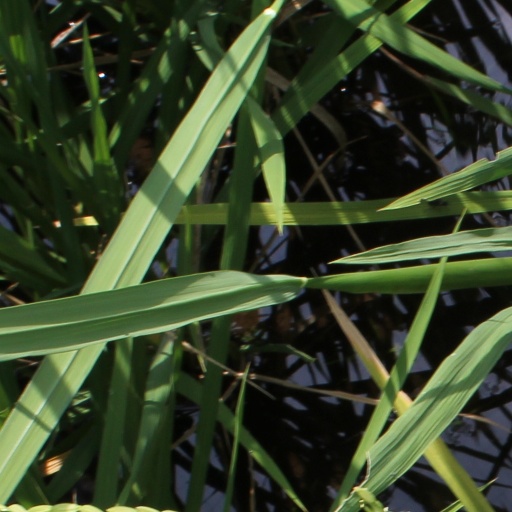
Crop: rice